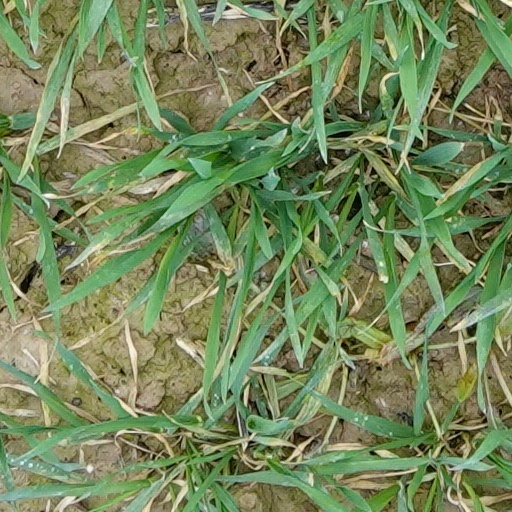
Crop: wheat